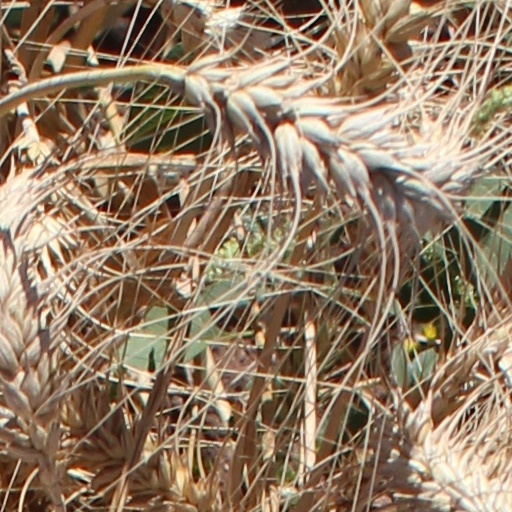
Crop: wheat